Dame Mary Cook

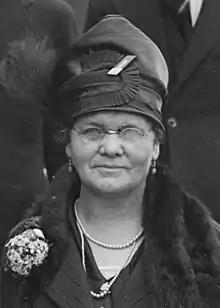

Dame Mary Cook (née Turner; – 24 September 1950) was the wife of Australian Prime Minister, Sir Joseph Cook.